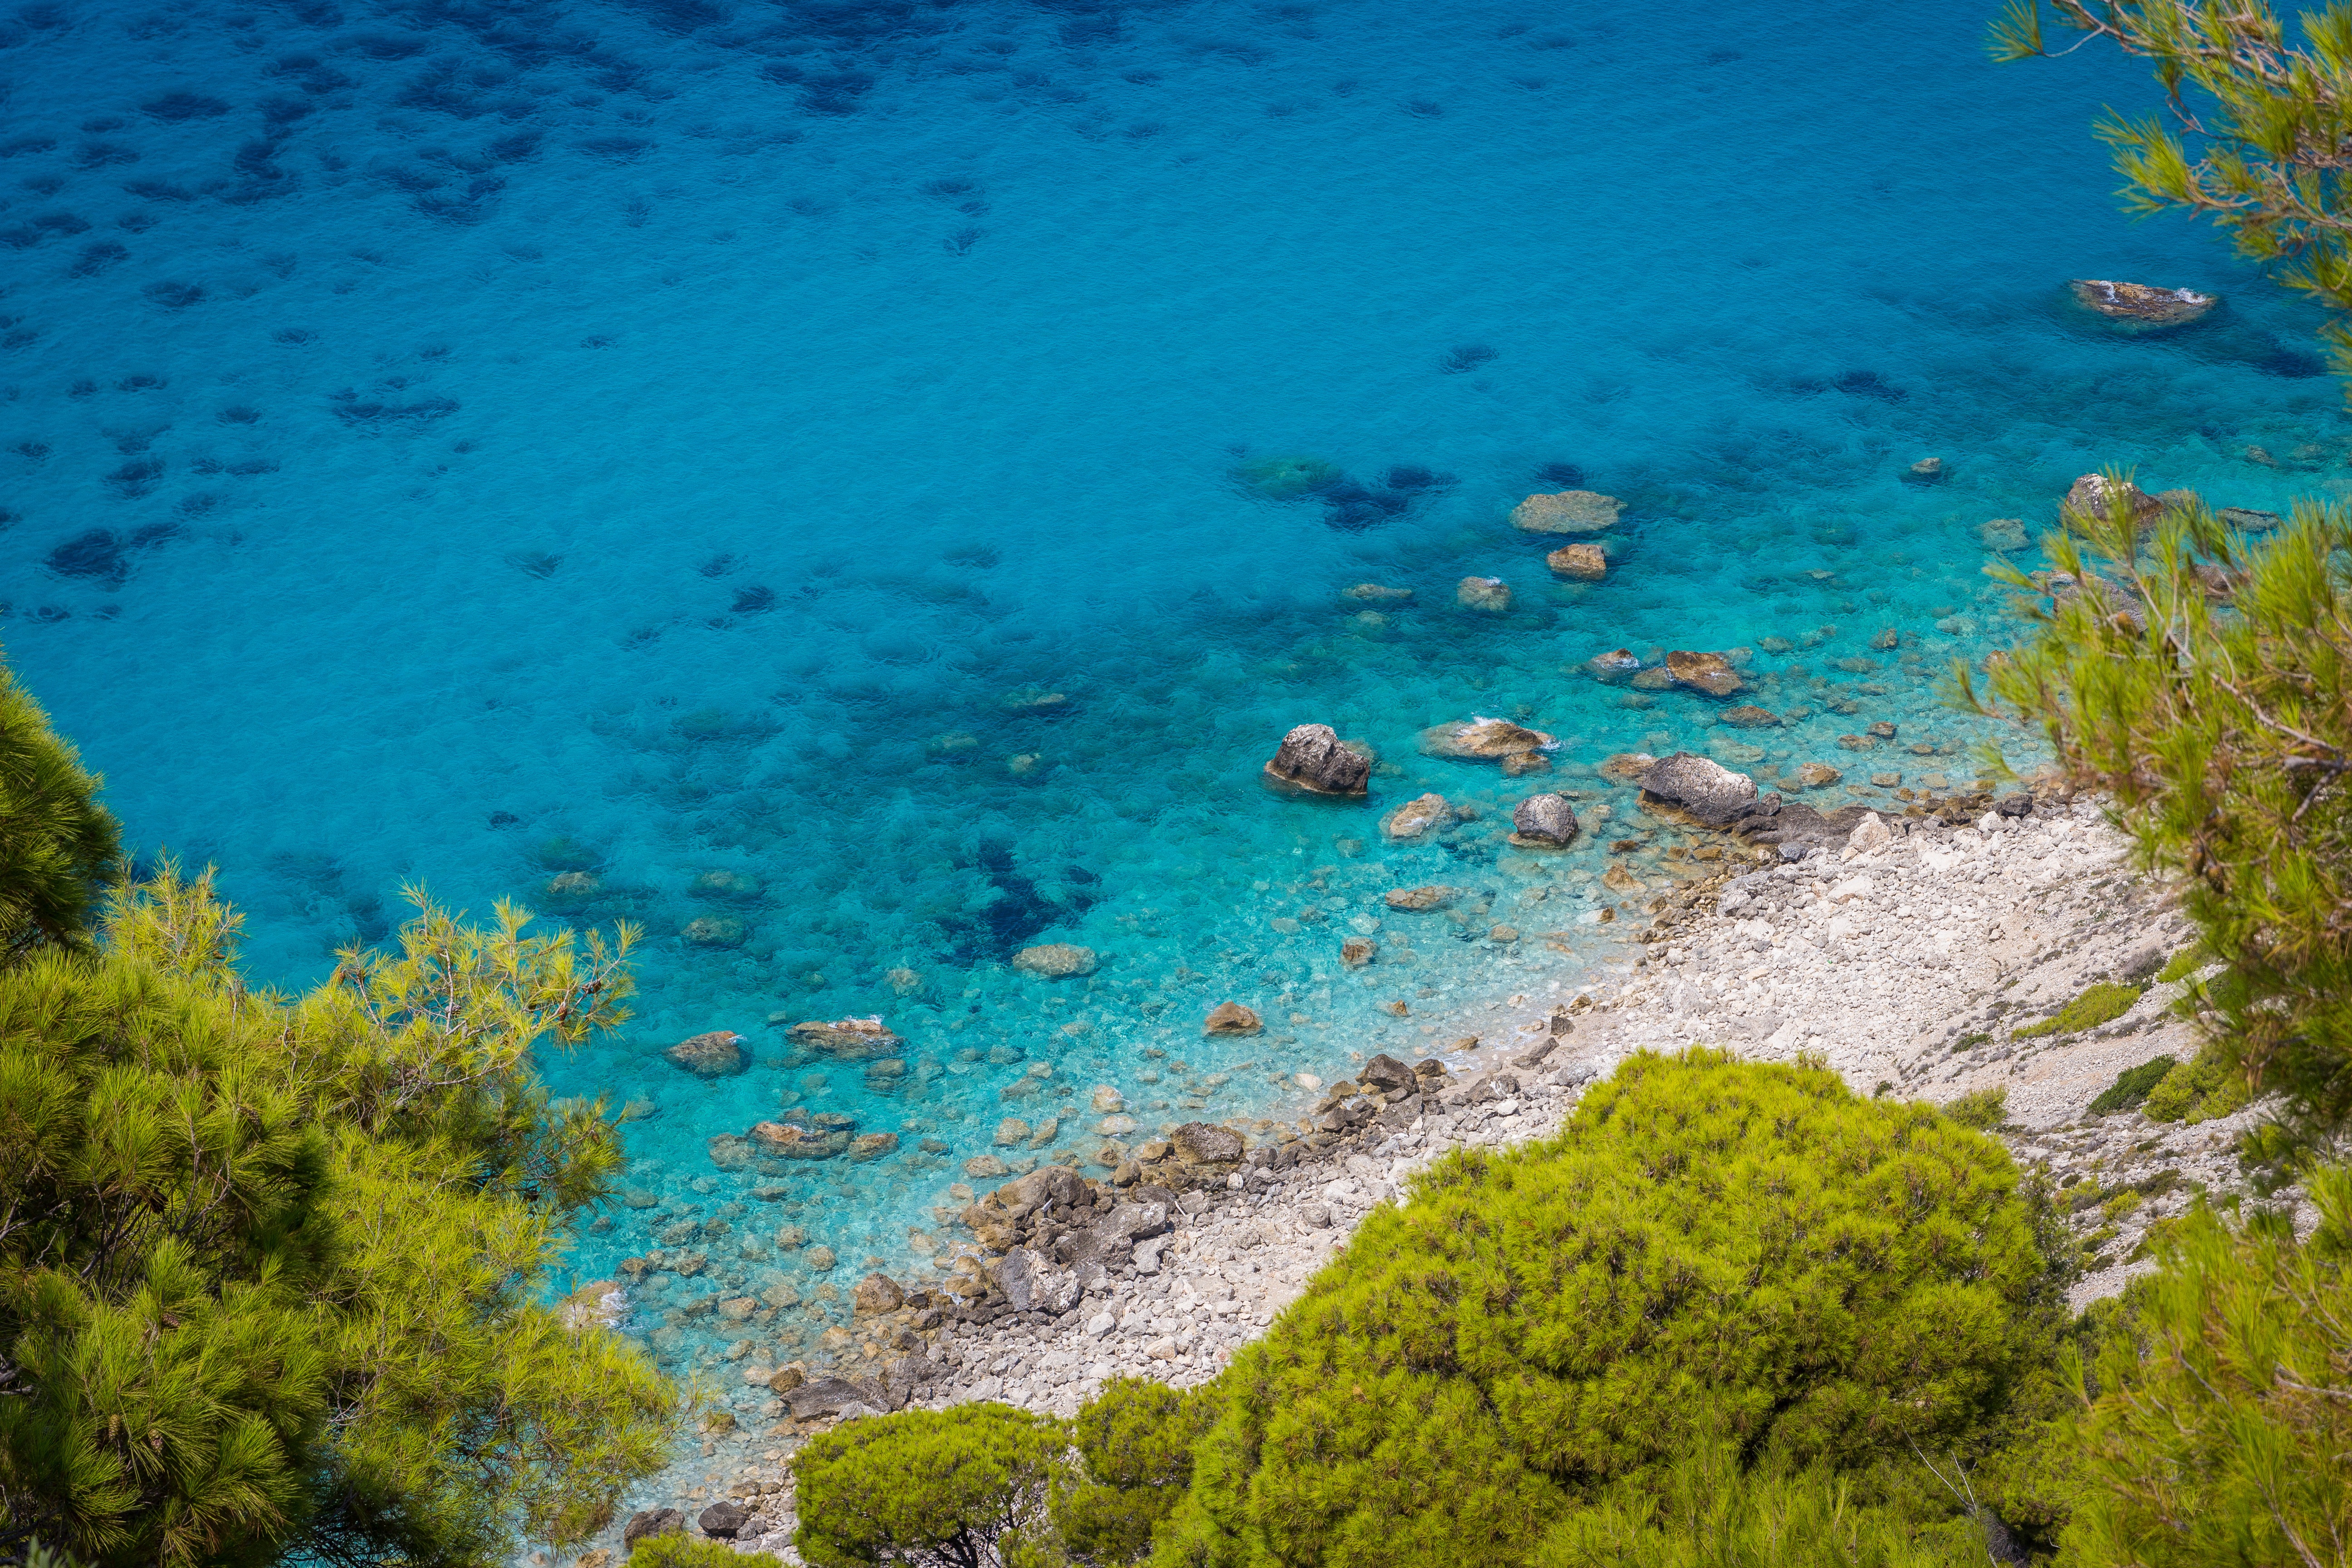
sea, underwater, biology, coral, coral reef, reef, habitat, landform, natural environment, marine biology